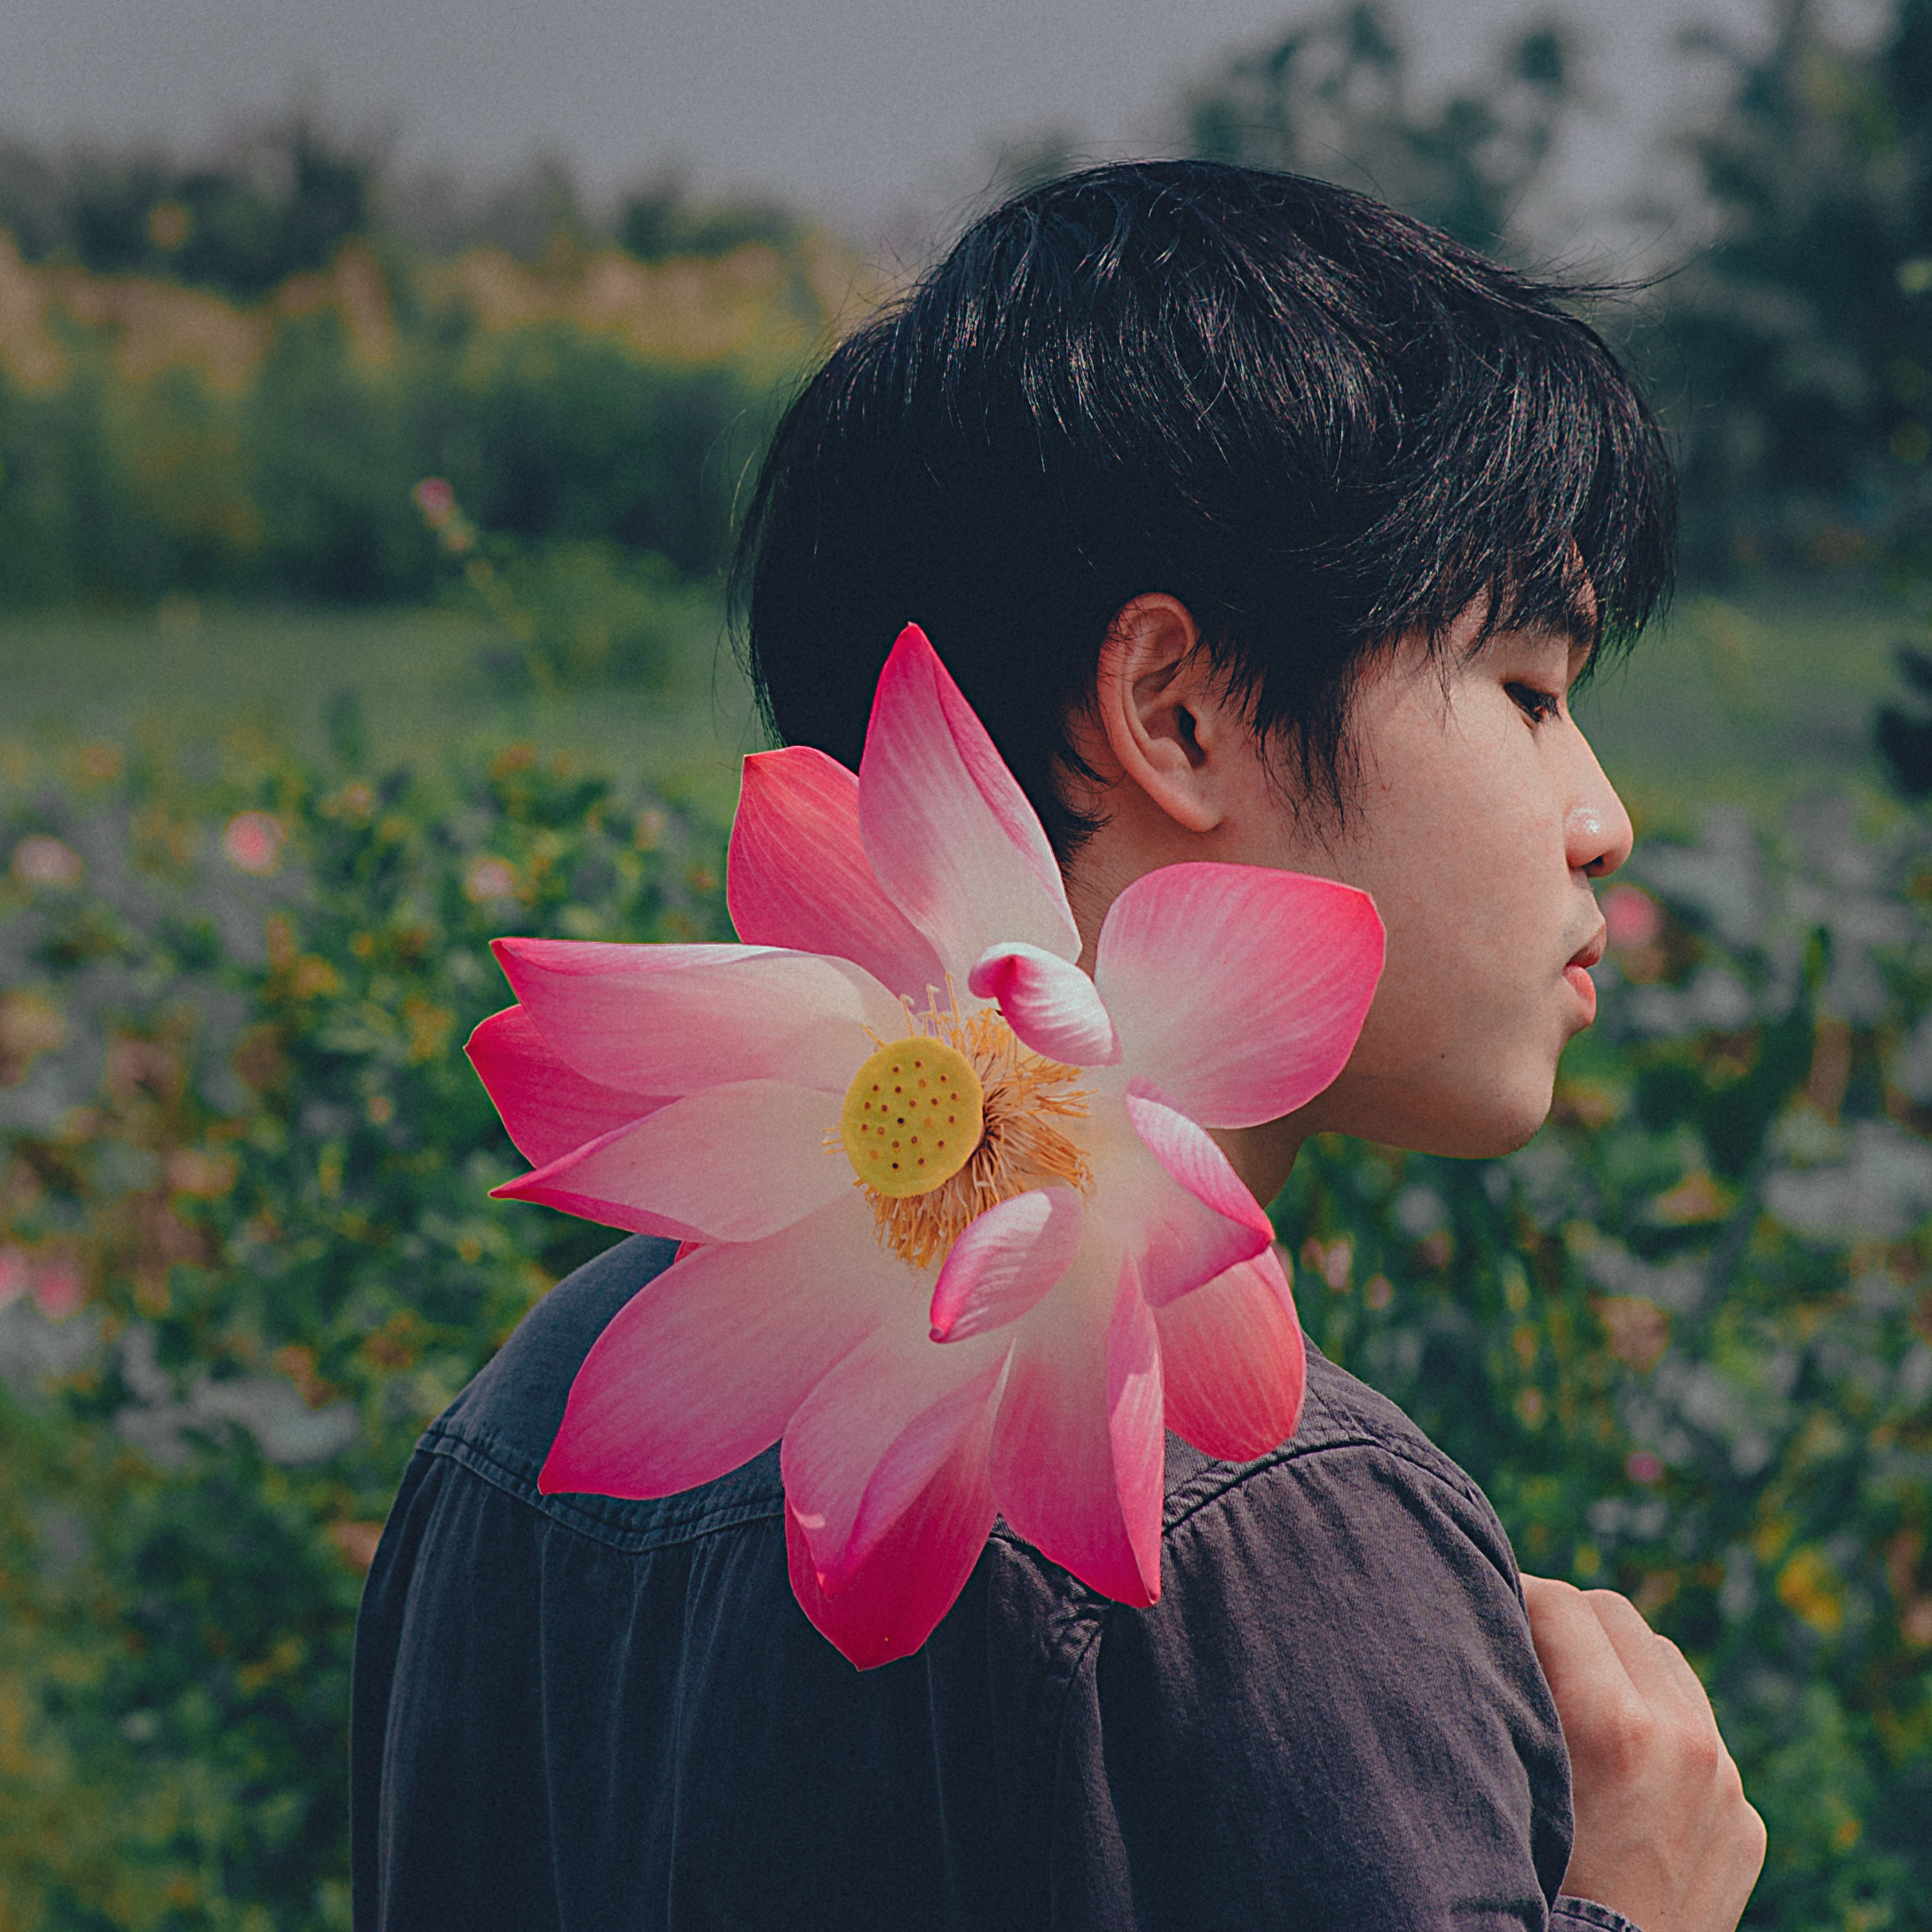
love, cute, portrait, landscape, beautiful, travel, happy, lovely, art, natural, man, flower, pink, flora, plant, girl, spring, fun, smile, petal, black hair, child, happiness, rose family